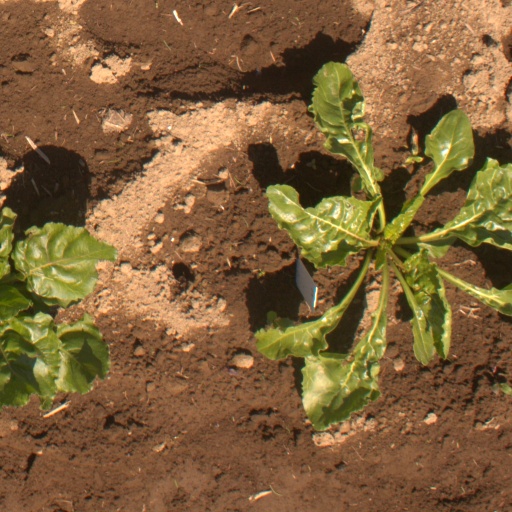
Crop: sugar beet